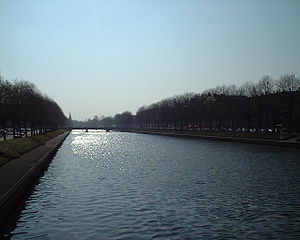
Orne-floden
Orne er en flod i Normandiet i det nordvestlige Frankrig. Den har udløb i Den engelske kanal ved havnebyen Ouistreham. Dens udspring ligger i Aunou-sur-Orne, øst for Sées. Odon-floden er en af dens bifloder.